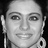
Emotion: happy